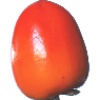
Label: kaki